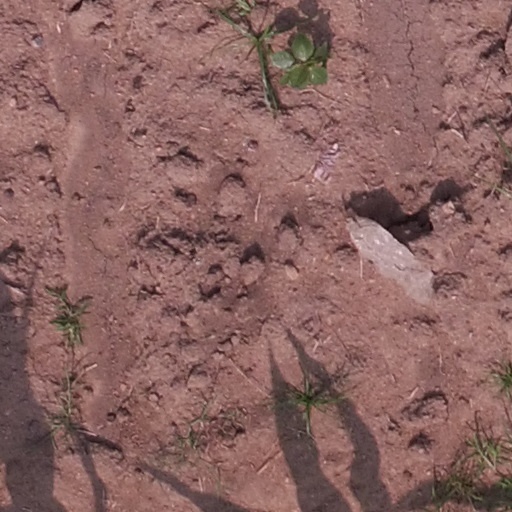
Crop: maize; corn